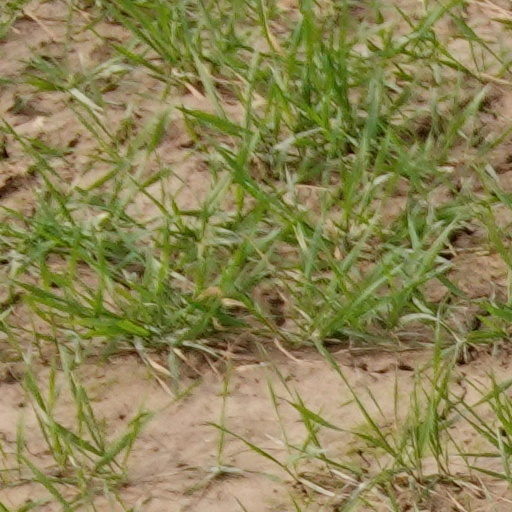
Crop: wheat